Protracted social conflict

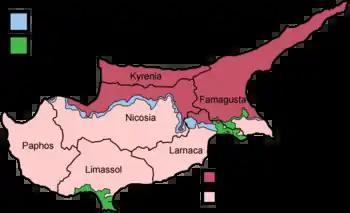
The division of Cyprus

The causes of protracted social conflicts are diverse and numerous. However, there are often common themes: disputes over land, entrenched racial or ethnic tension, political marginalization of certain groups, and prolonged structural inequality are all examples. Since Azar's original work on protracted social conflict, other scholars have developed and continue to contribute to our understanding of its causes and preconditions.